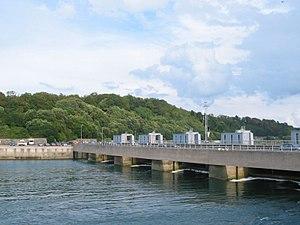
Barrage de l'usine marémotrice de la Rance, Bretagne, France
Un moulin à marée est un moulin à eau qui utilise le phénomène des marées pour fonctionner.
Louis Gerald Arretche, né le 12 août 1905 à Saint-Justin et mort le 20 décembre 1991 à Paris, est un architecte et urbaniste français, chef d'atelier à l'École d'architecture des beaux arts.
L'usine marémotrice de la Rance est une centrale électrique française tirant son énergie de la force de la marée. Elle se trouve dans l’estuaire de la Rance, entre les communes de La Richardais et de Saint-Malo, en Ille-et-Vilaine, dans le nord-est de la Bretagne. Avec une capacité installée de 240 MW, elle est restée la plus grande usine marémotrice au monde pendant 45 ans, de sa mise en service en 1966 jusqu'au 4 août 2011, détrônée par la centrale de Sihwa Lake en Corée du Sud, légèrement plus puissante.
Liste des plus grandes centrales électriques au monde et, pour chaque type, les plus puissantes.
Une centrale électrique est un site industriel destiné à la production d'électricité. Les centrales électriques alimentent en électricité, au moyen du réseau électrique, les consommateurs, particuliers ou industriels éloignés de la centrale. La production d'électricité y est assurée par la conversion en énergie électrique d'une énergie primaire qui peut être soit mécanique, soit chimique, soit nucléaire, soit solaire.
L'énergie hydroélectrique, ou hydroélectricité, est une énergie électrique renouvelable qui est issue de la conversion de l'énergie hydraulique en électricité. L'énergie cinétique du courant d'eau, naturel ou généré par la différence de niveau, est transformée en énergie mécanique par une turbine hydraulique, puis en énergie électrique par une génératrice électrique synchrone.